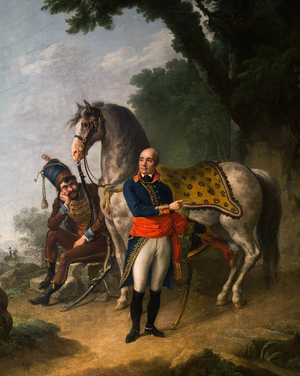
Joseph Marie Servan de Gerbey, né le 14 février 1741 à Romans et mort le 10 mai 1808 à Paris, est un général français de la Révolution et de l’Empire.